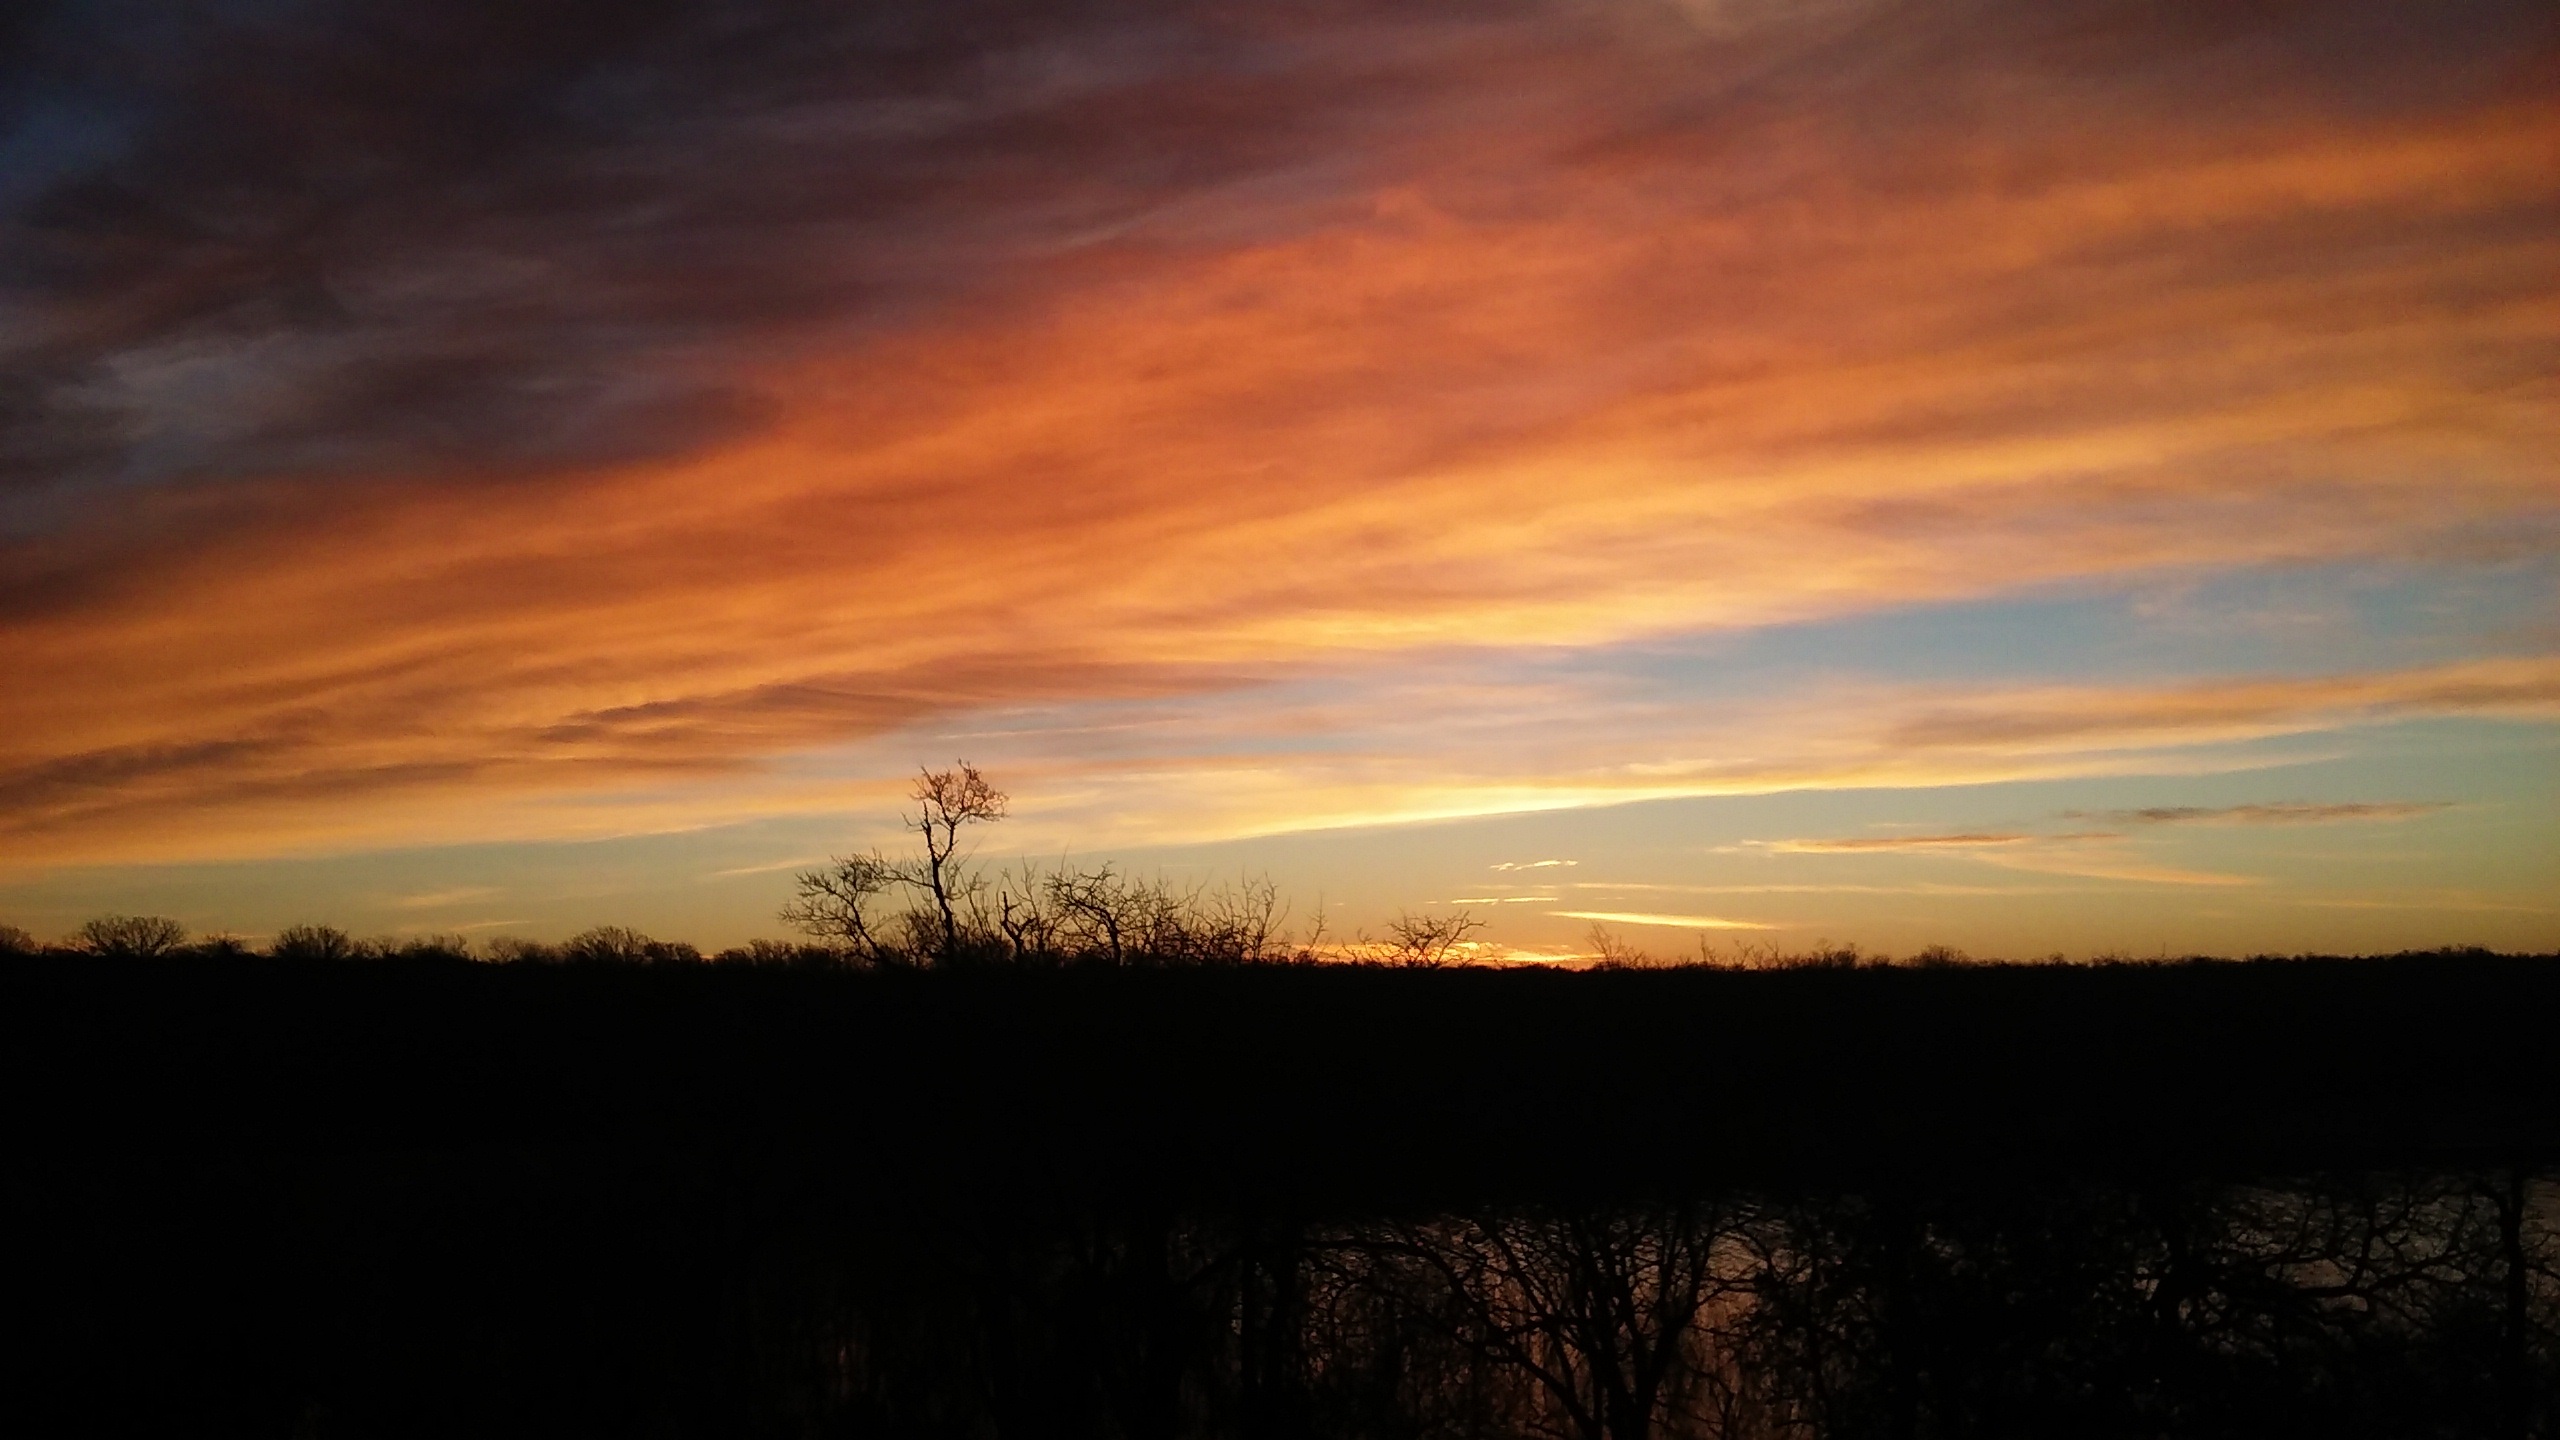
landscape, nature, outdoor, horizon, cloud, sky, sunrise, sunset, field, prairie, sunlight, morning, dawn, atmosphere, dusk, evening, plain, clouds, afterglow, sunset landscape, red sky at morning